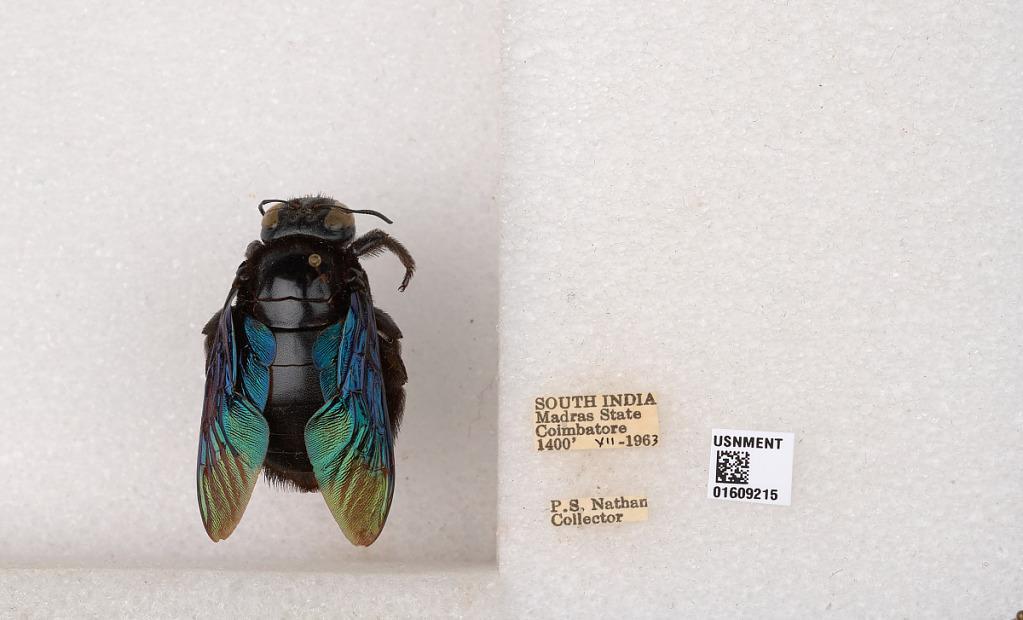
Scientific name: Xylocopa (Mesotrichia) tenuiscapa Westwood
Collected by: P. Nathan
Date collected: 1963-7-1
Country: India
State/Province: Tamil Nadu
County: Coimbatore
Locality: Coimbatore